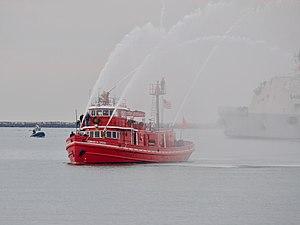
Un bateau-pompe est un navire doté de puissants moyens de pompage, d'appareils producteurs de mousse carbonique et de poudre spéciale pour la lutte contre les incendies.